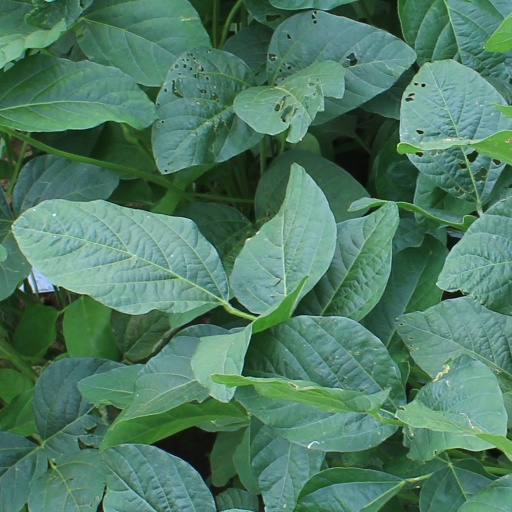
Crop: soybean